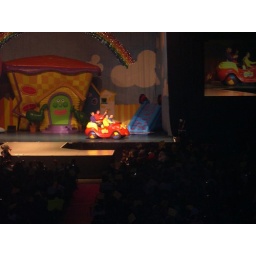
The Wiggles come onto the stage in teh big red car